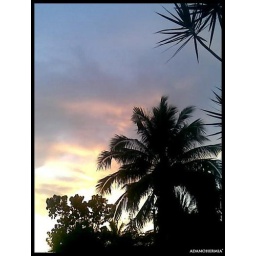
phone taken (nokia 6260)seeing the sun set like this in front of our house just shuts me up.